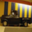
Label: pickup_truck